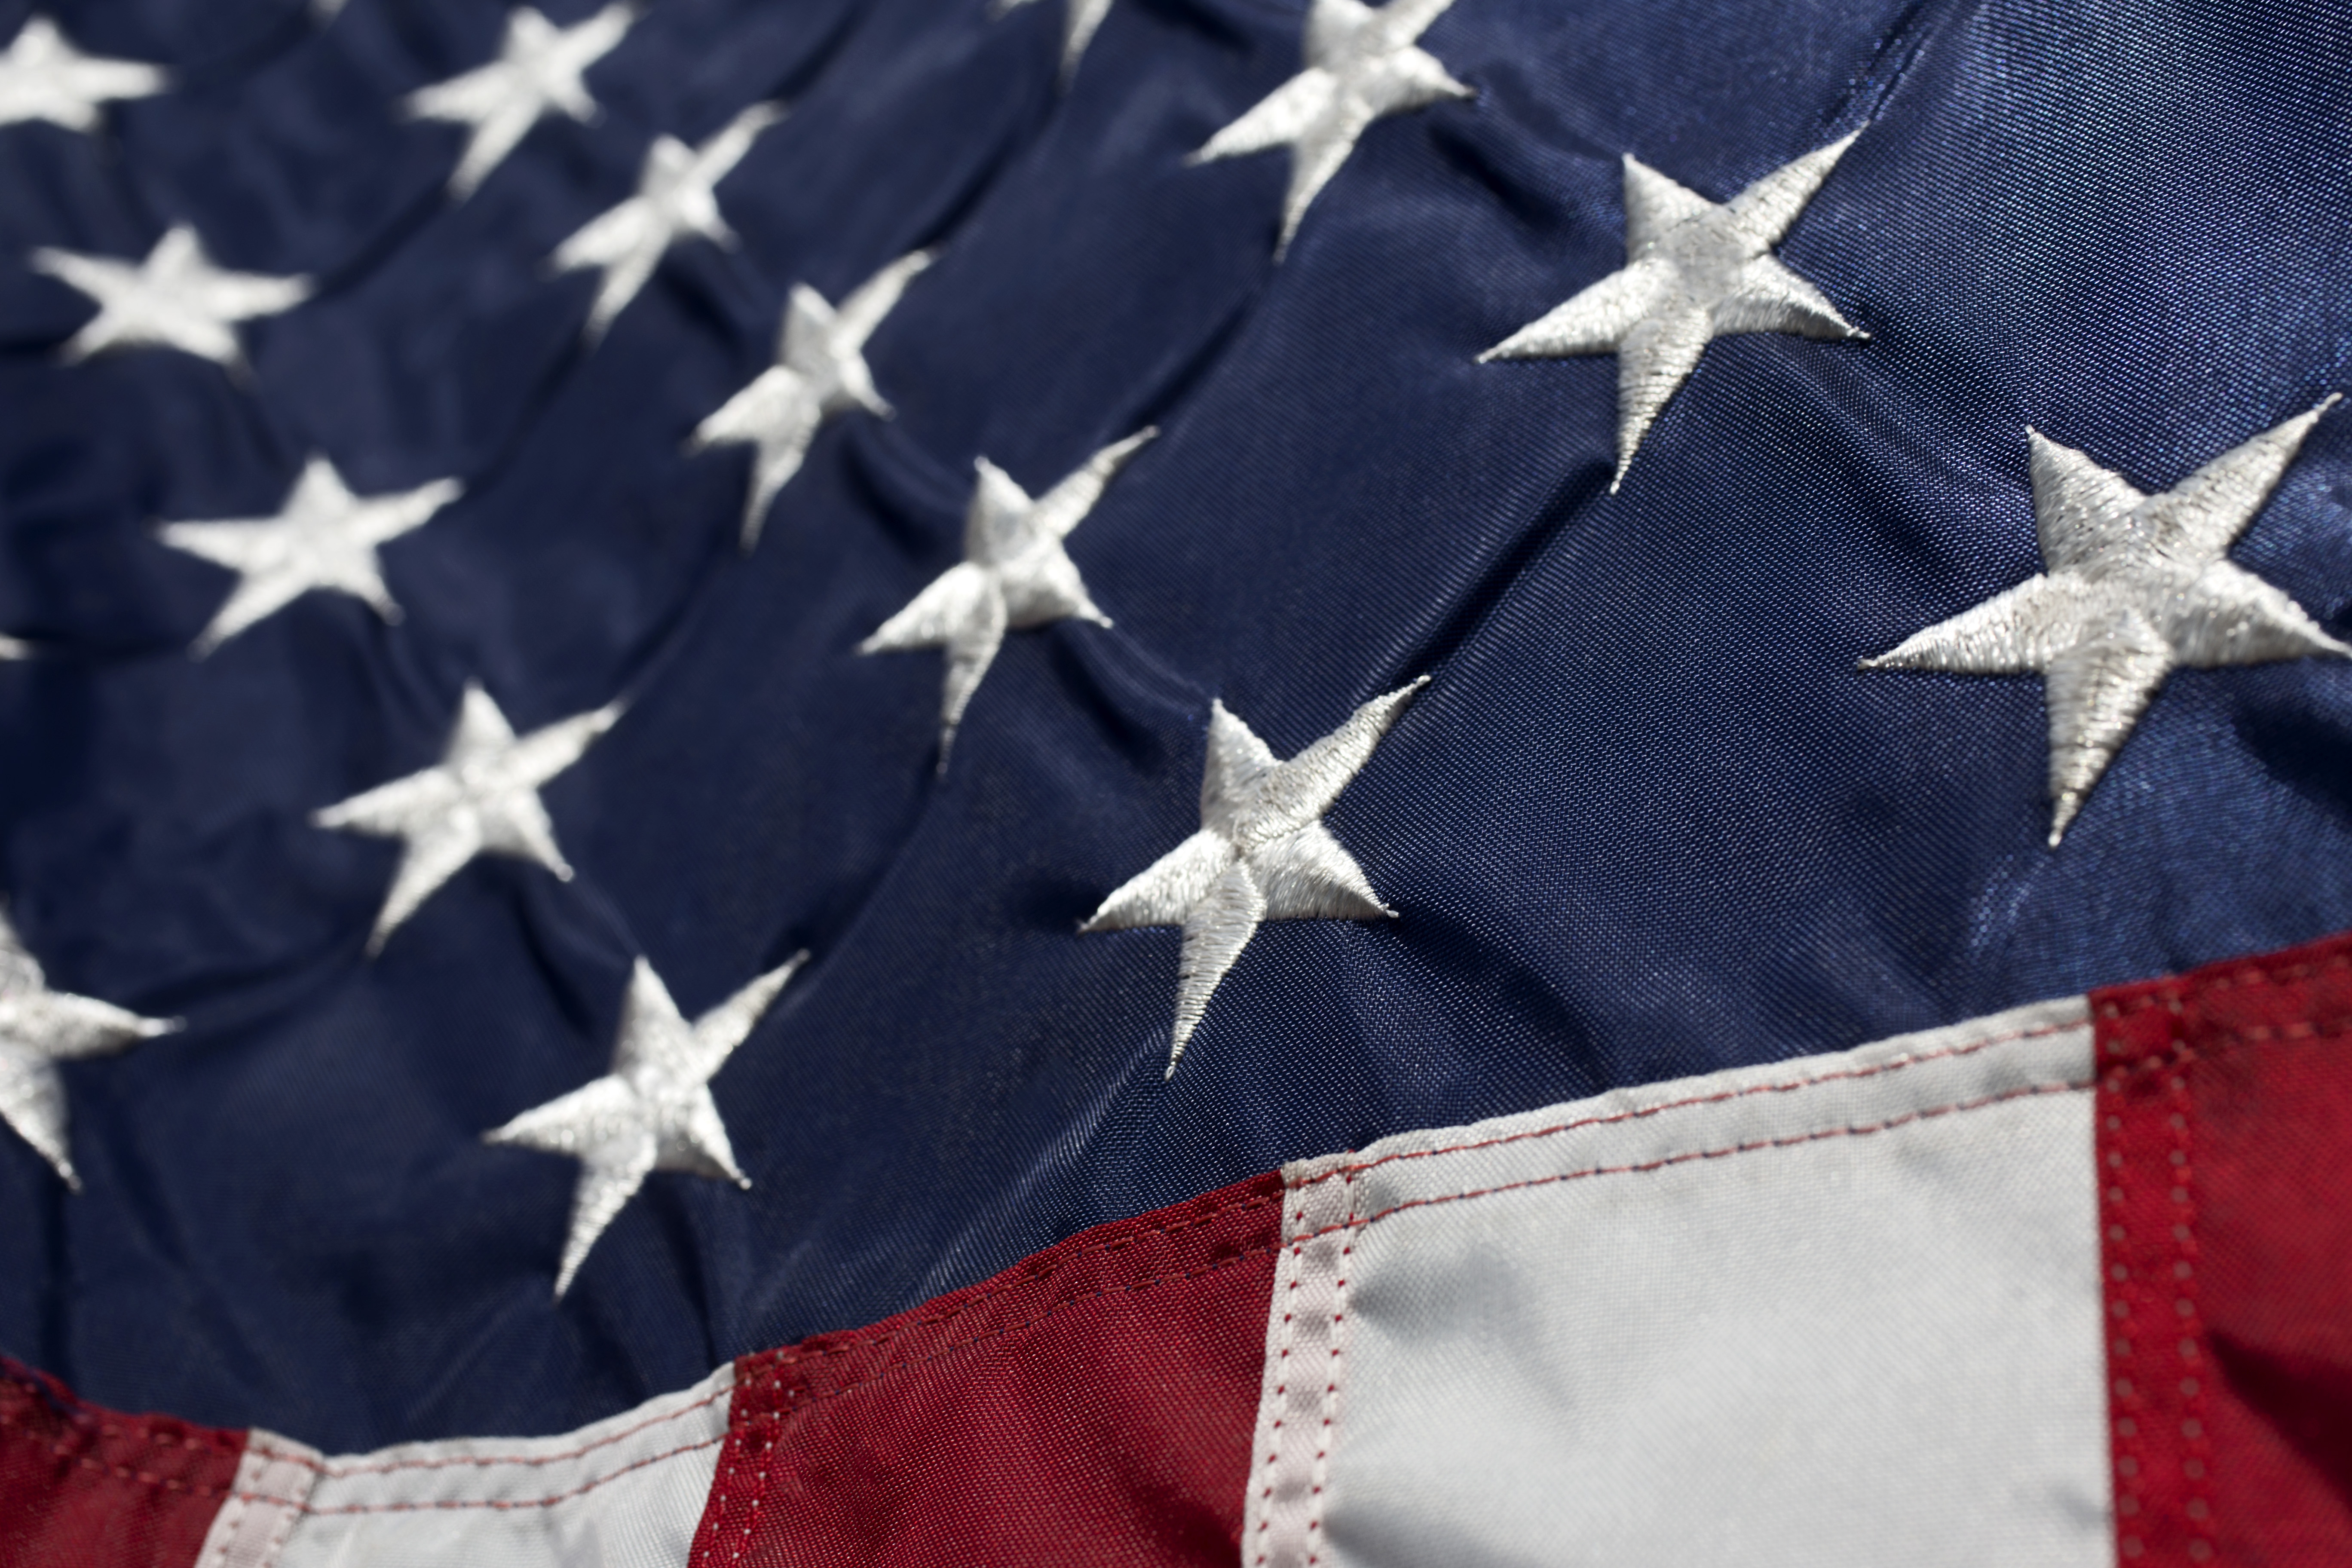
leaf, flower, petal, red, flag, usa, holiday, blue, textile, oldglory, somber, memorialday, unitedstatesofamerica, flag of the united states